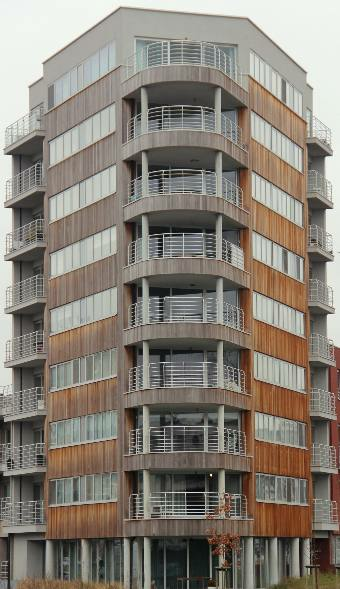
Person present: No